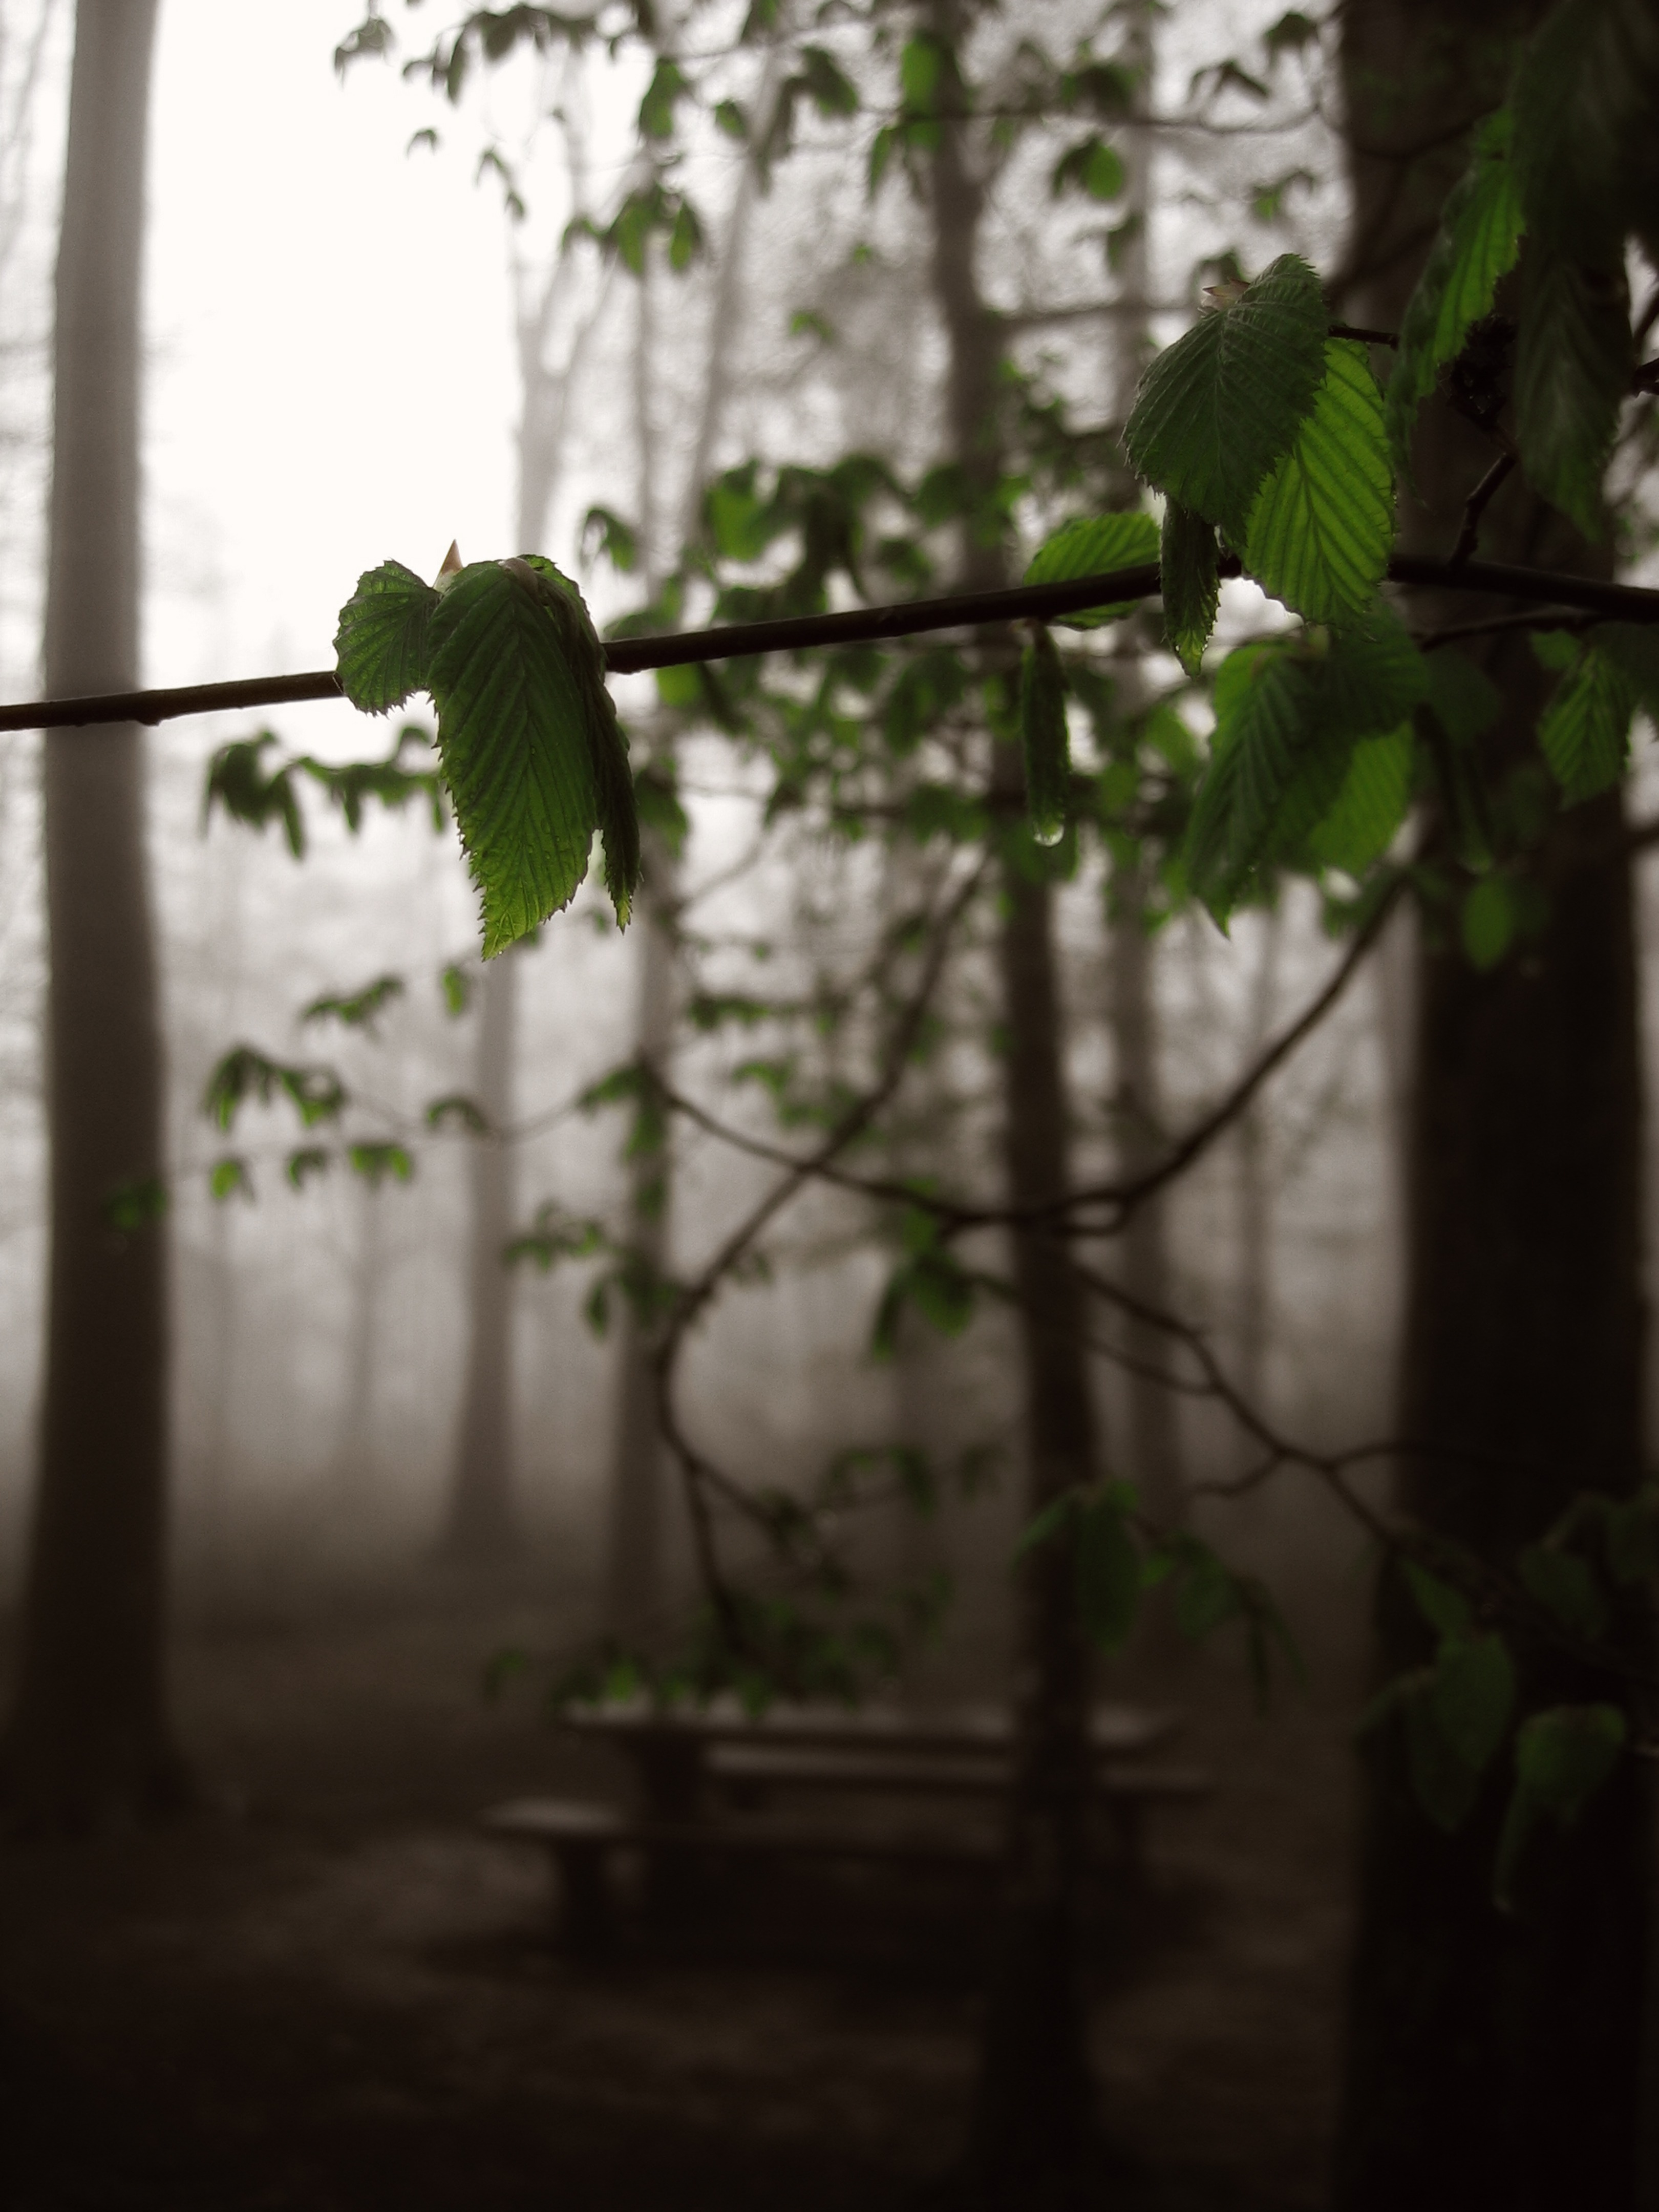
tree, nature, forest, branch, light, plant, fog, bridge, sunlight, morning, leaf, flower, atmosphere, green, darkness, botany, weird, germany, woodland, bach, backdrop, glade, black forest, plant stem, woody plant